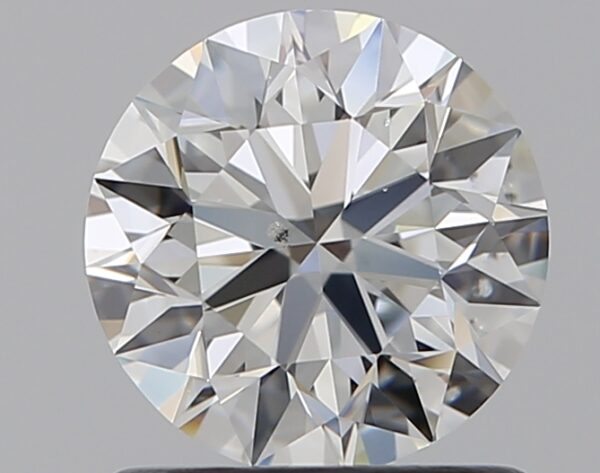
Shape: round
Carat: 1.01
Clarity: SI1
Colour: H
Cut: EX
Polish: EX
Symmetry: EX
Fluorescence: ST
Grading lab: GIA
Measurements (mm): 6.35 x 6.39 x 4.01